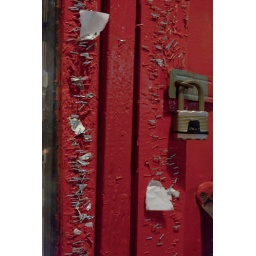
The red door at Emo's in Austin, Texas.